Nothing Was the Same

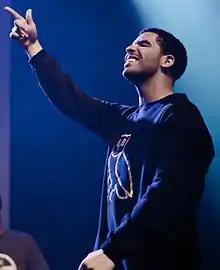
Drake performing while on tour

In March 2013, Drake premiered a song, titled "5AM in Toronto", which is a sequel to the "Thank Me Later" track "9AM in Dallas". In the same month, he filmed a music video for the song and it was released on April 1, 2013. On April 15, 2013, Drake released two more songs, "No New Friends" (which ended up being a track for DJ Khaled's album "Suffering from Success") and "Girls Love Beyoncé", which contains samples from Destiny's Child's song "Say My Name", and the song features guest vocals from James Fauntleroy. On June 17, 2013, an unreleased track, titled "On My Way", which was recorded back in 2010, that had been leaked. This song also features guest appearances from Fauntleroy. On June 22, 2013, Drake released four songs for streaming via his official website. This included collaborations with J. Cole, PartyNextDoor, Migos and a song titled "The Motion". It was confirmed that these songs were only released, in promotion for the album, that did not make the album. However, "The Motion" appeared as a Best Buy bonus track on the album.